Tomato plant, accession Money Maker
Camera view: horizontal (90 deg, fisheye); turntable rotation: 210 degrees
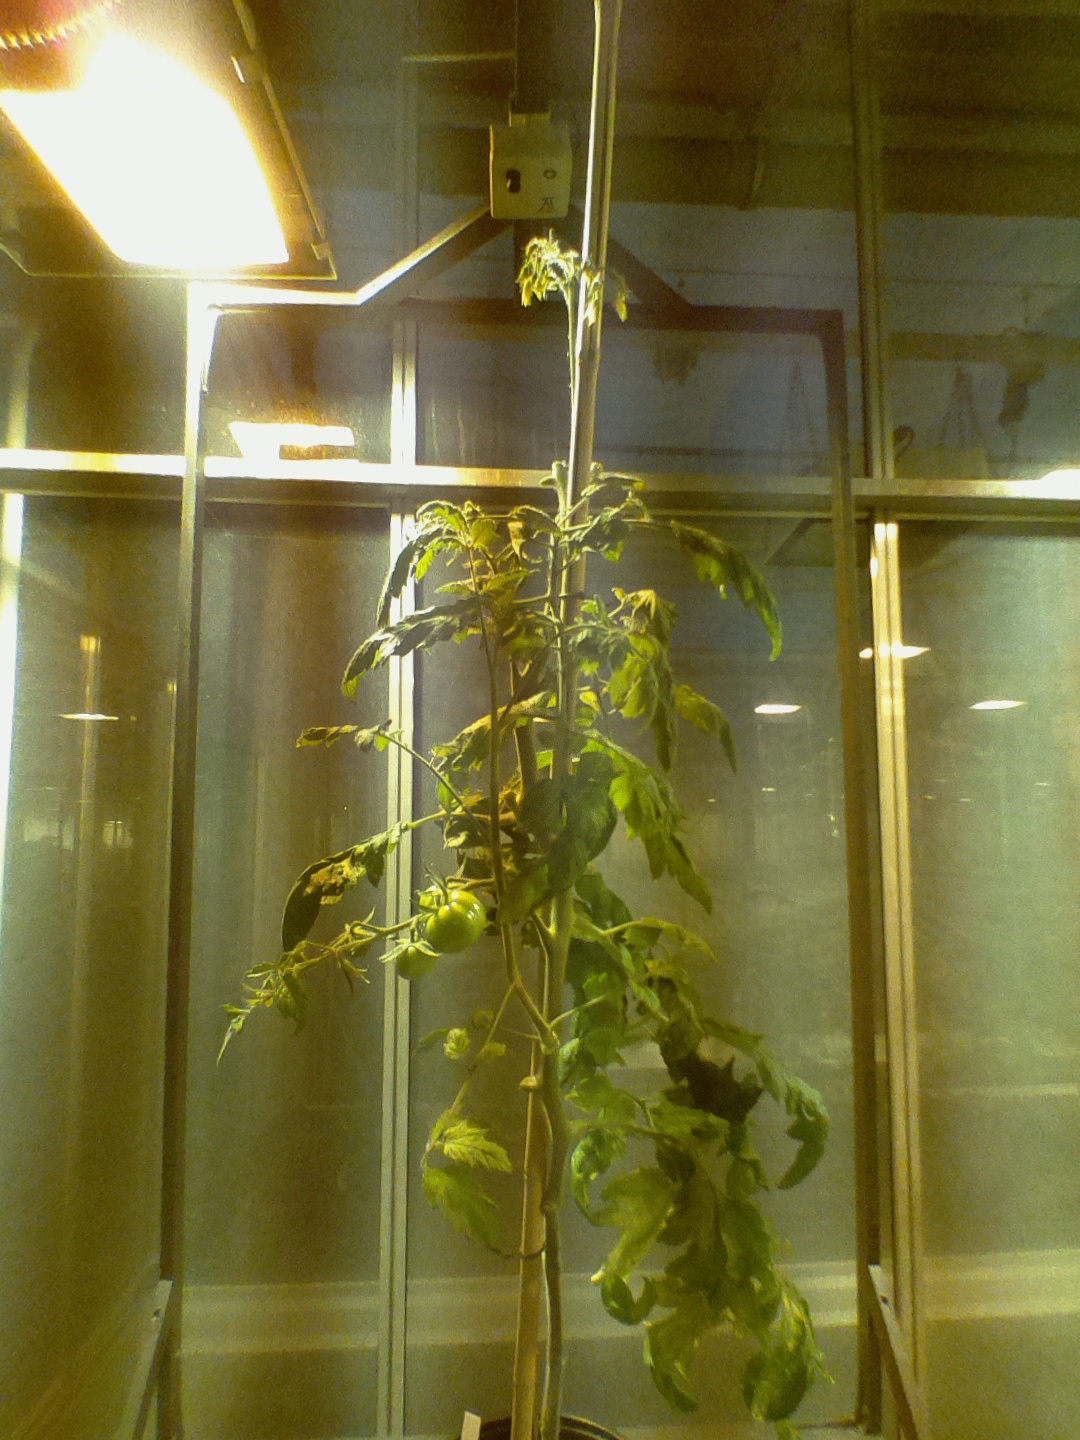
BBCH growth stage 74: 40%-50% of final fruit size